Alice Wairimu Nderitu

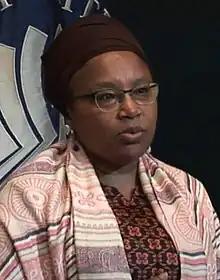
Nderitu in a 2022 interview with the United States Institute of Peace

Alice Wairimu Nderitu (born 9 January 1968 in Nairobi, Kenya) is a Kenyan mediator who formerly served as the United Nations Special Adviser on the Prevention of Genocide under United Nations Secretary-General António Guterres from 2020 to 2024.